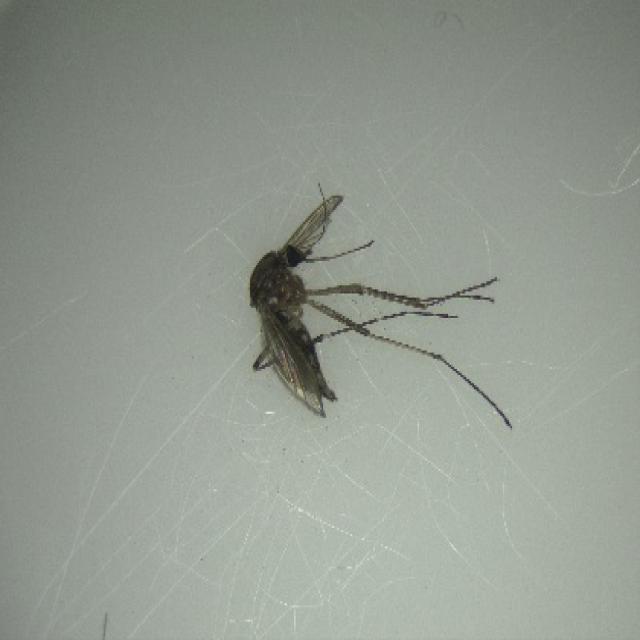
Species: aedes_vexans